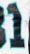
Number: 1